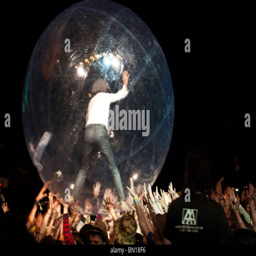
surfing in a giant ball at festival